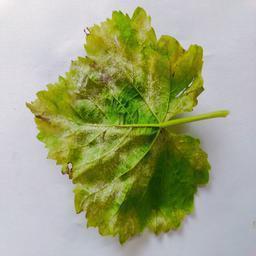
Label: Downy Mildew